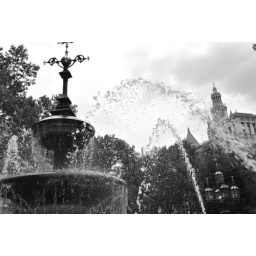
NYC: Water fountain in black and white